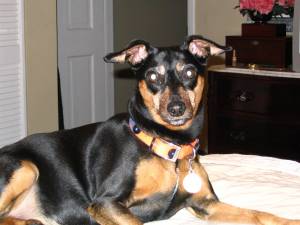
Animal: dog
Breed: miniature_pinscher